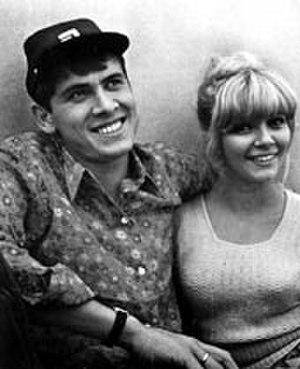
Laura Efrikian, née le 14 juin 1940 à Trévise, est une actrice italienne. Elle est principalement connue pour ses rôles dans les films d’Ettore Maria Fizzarotti aux côtés de son ancien mari l’acteur et chanteur Gianni Morandi.
Gianni Morandi, de son vrai nom Gian Luigi Morandi, est un chanteur et acteur italien né le 11 décembre 1944 à Monghidoro dans la région d'Émilie-Romagne.